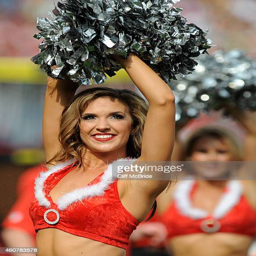
cheerleaders perform during the game against sports team